Parisian Life (1977 film)

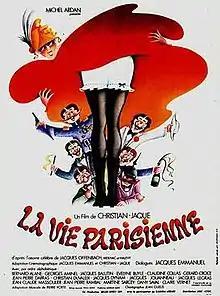

Parisian Life (French: La vie parisienne) is a 1977 musical comedy film directed by Christian-Jaque and starring Martine Sarcey, Evelyne Buyle and Dany Saval. A co-production between France, Italy and West Germany, it is based on the 1866 operetta "La Vie parisienne" by Jacques Offenbach.